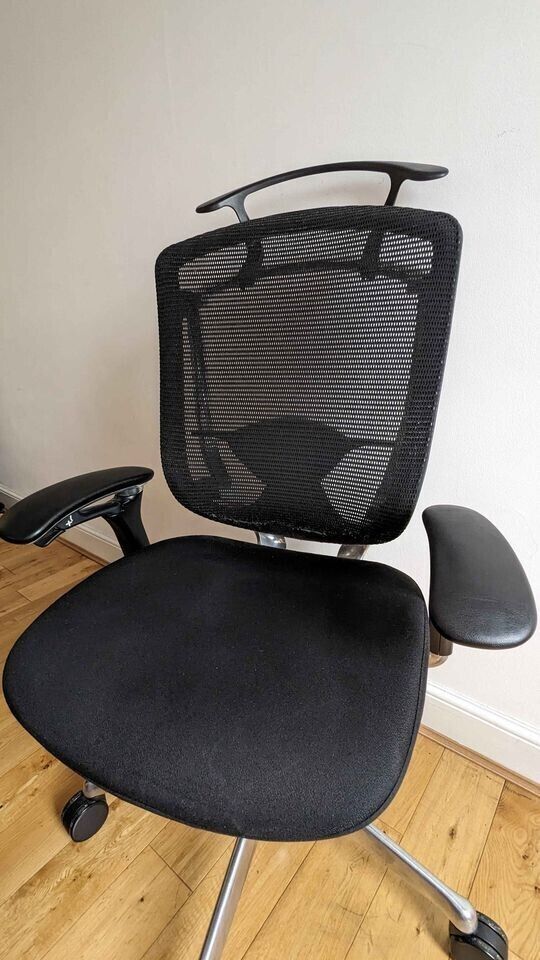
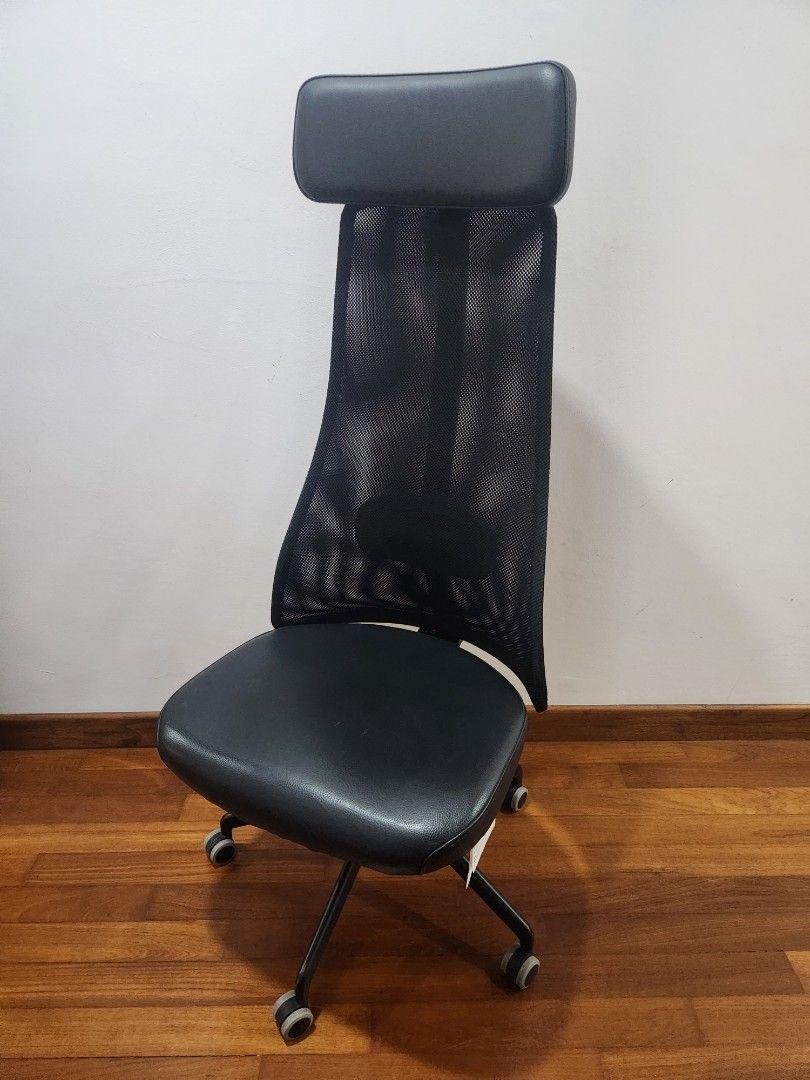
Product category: items_chair
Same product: no